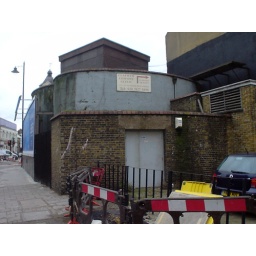
Looks like a grim seen-better-days building beside a bus road - which indeed it is.